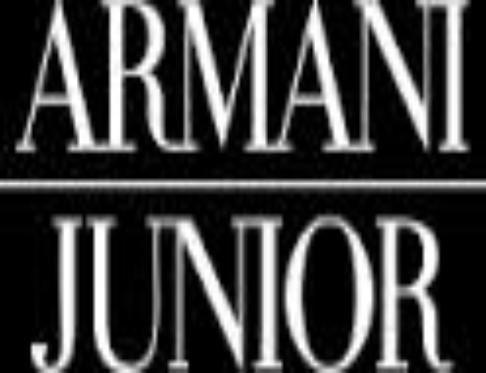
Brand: Armani Junior
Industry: Clothes